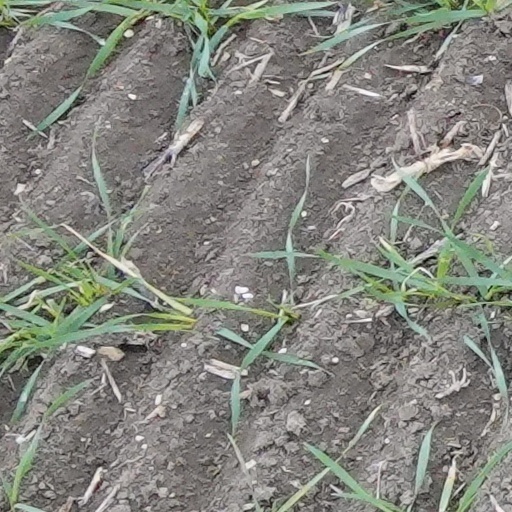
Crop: wheat